St. Philip's in the Hills Episcopal Church

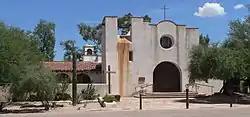

Saint Philip's in the Hills Episcopal Church is an historic church at 4440 N. Campbell Avenue in Tucson, Arizona, United States. It was built in 1936 and added to the National Register of Historic Places in 2004. John and Helen Murphey, residents of Tucson, initially sought to commission architect Josias Joesler to construct a private chapel for them at their home. Joesler convinced them to fund the construction of a church at the intersection of Campbell Avenue and River Road in a then-undeveloped area of Tucson. The church's first rector was Fr. George Ferguson.